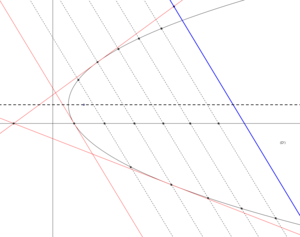
Diamètre de la parabole
La parabole est une courbe plane, symétrique par rapport à un axe, approximativement en forme de U.